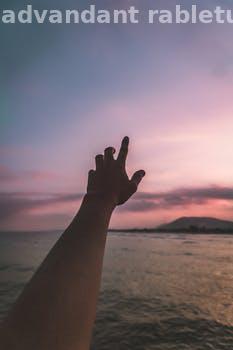
Label: Watermark